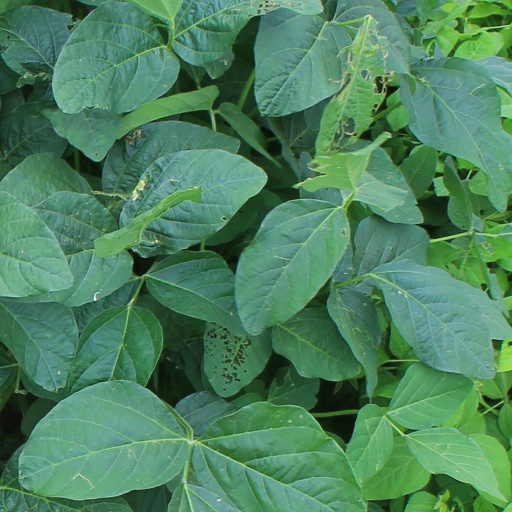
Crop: soybean